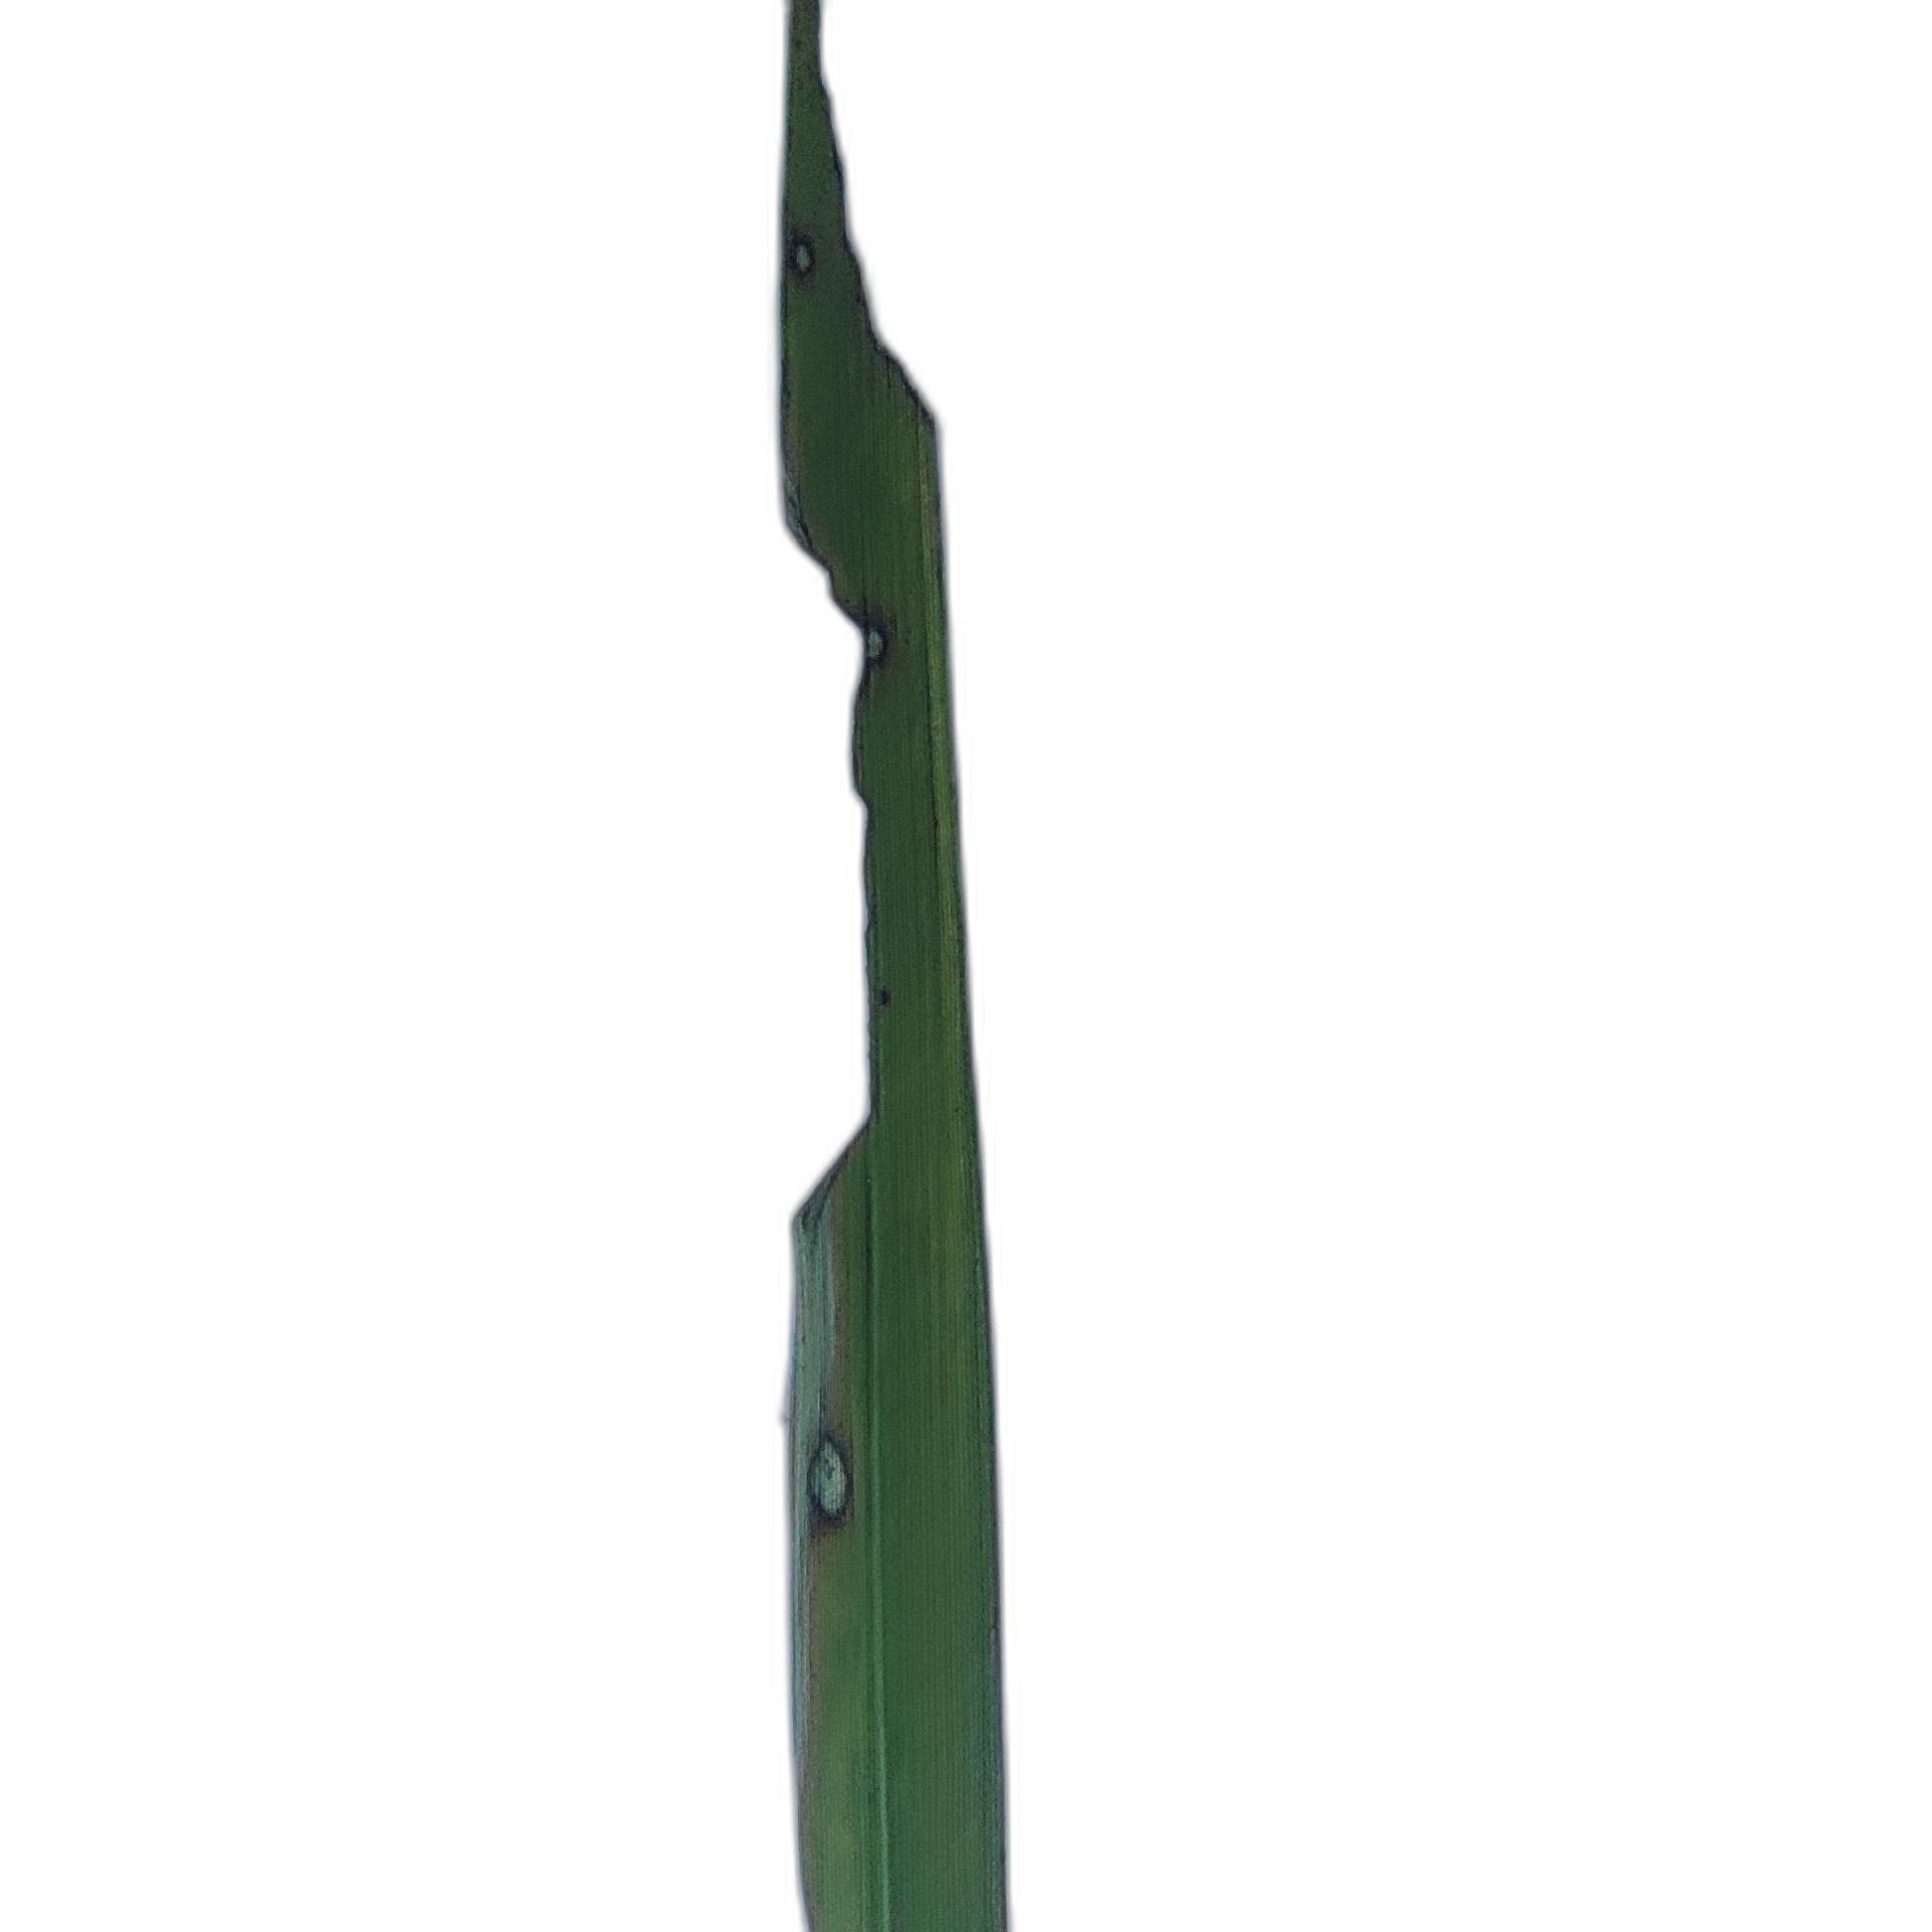
Label: Insect